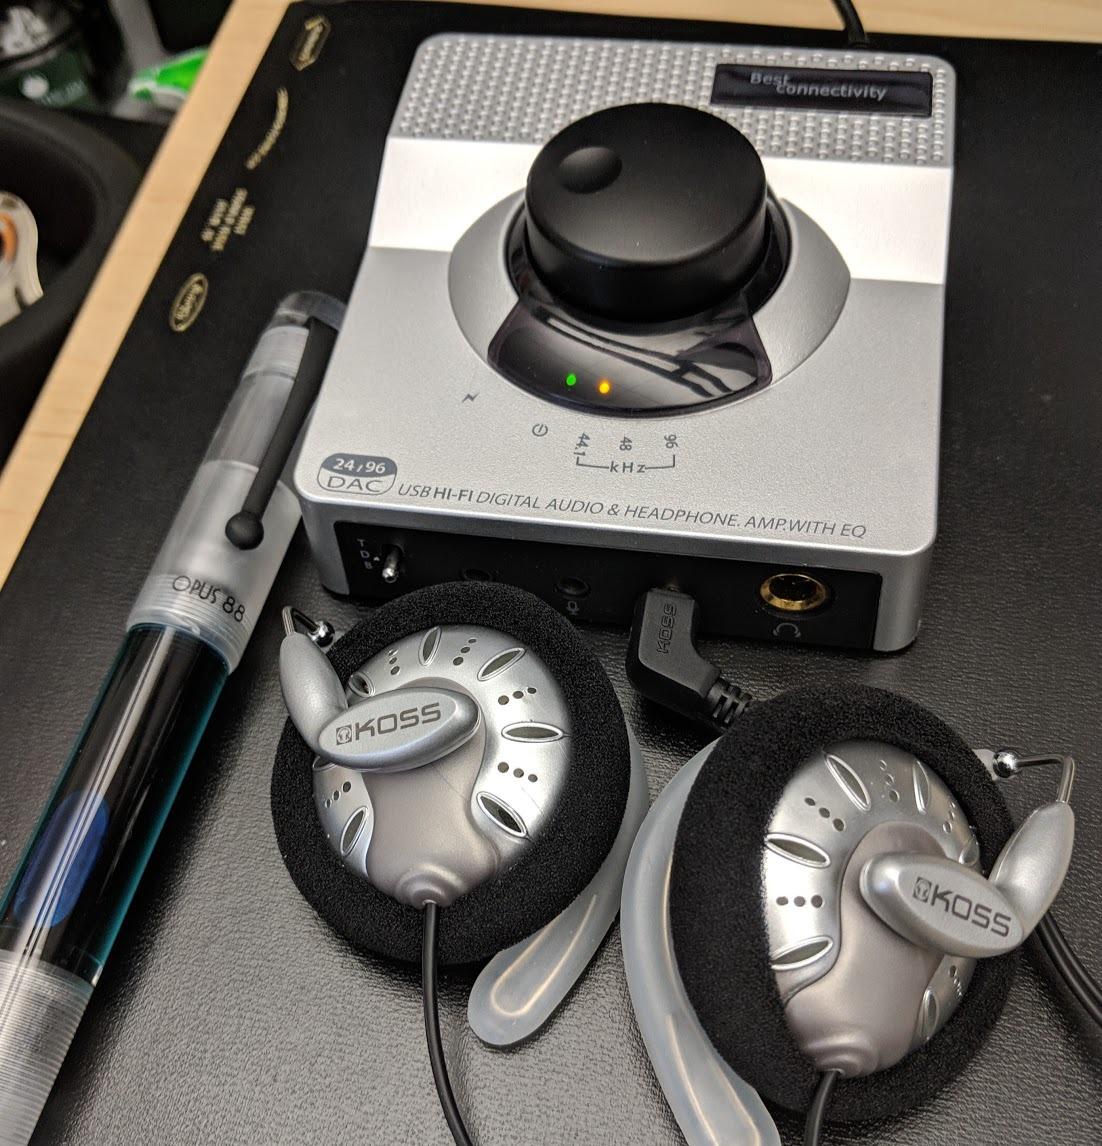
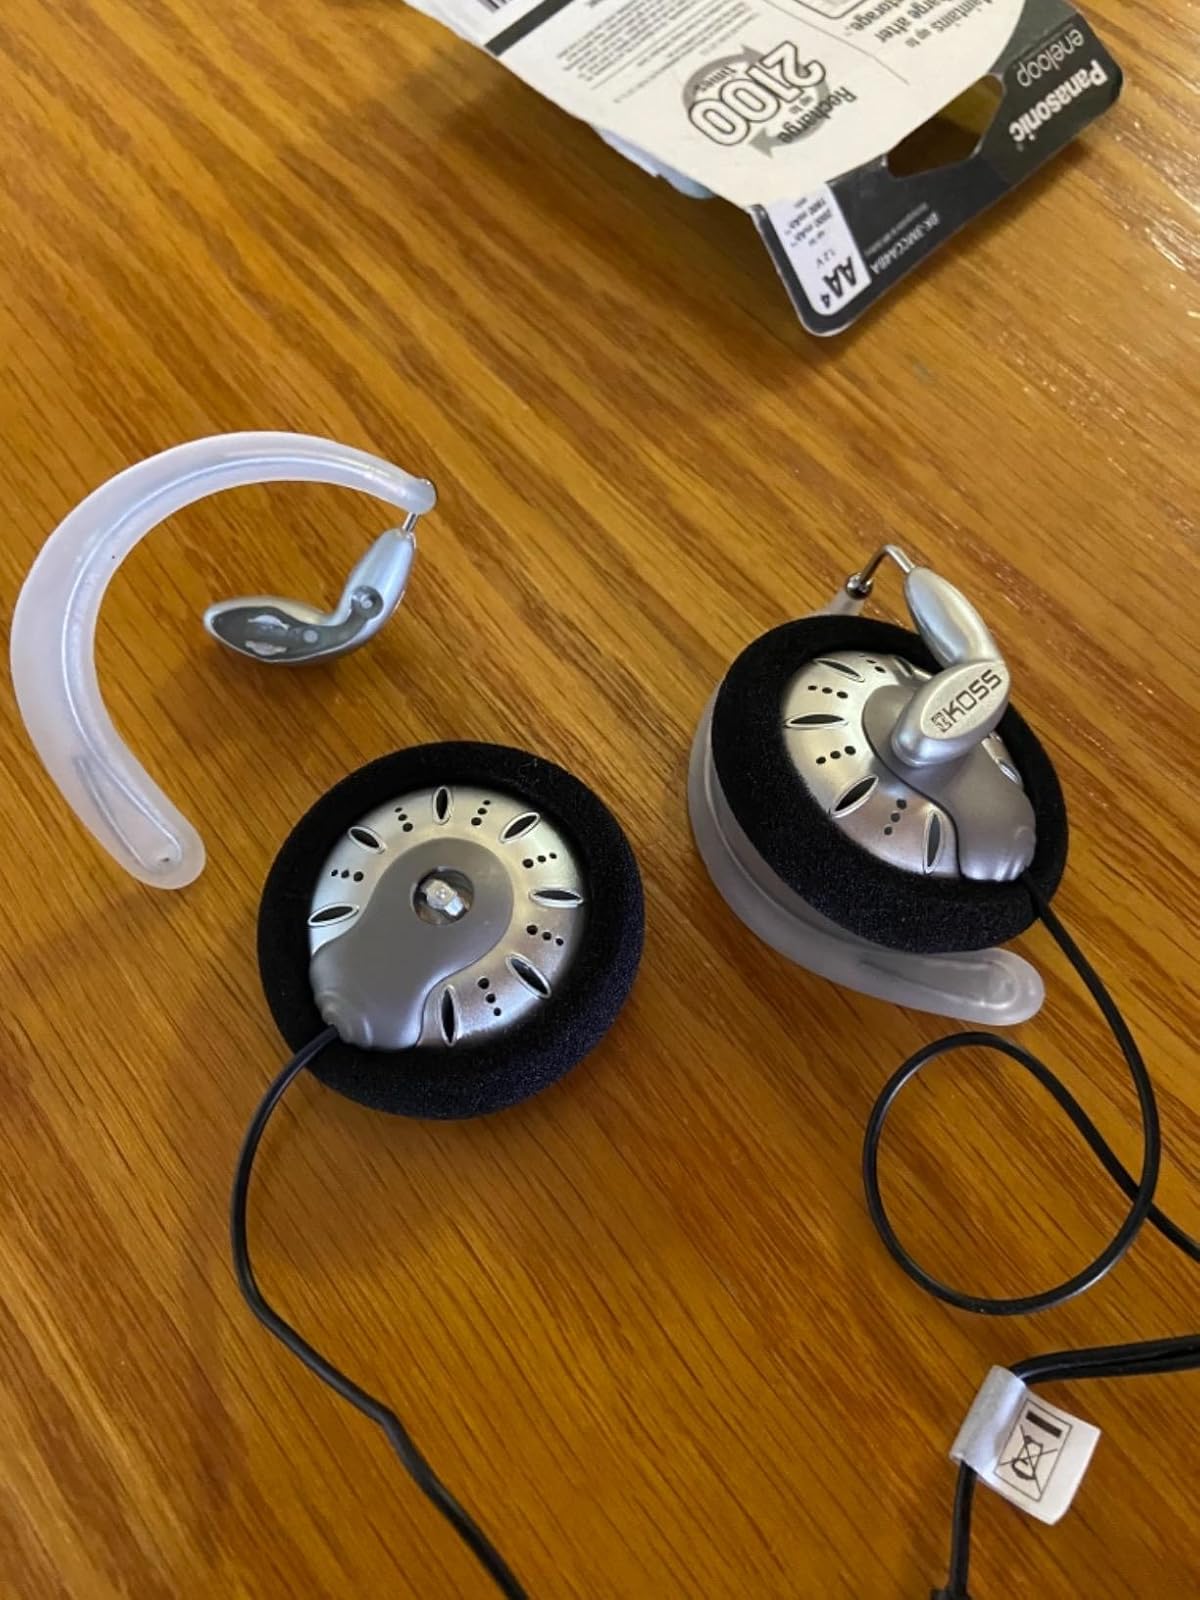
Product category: headphones
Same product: yes